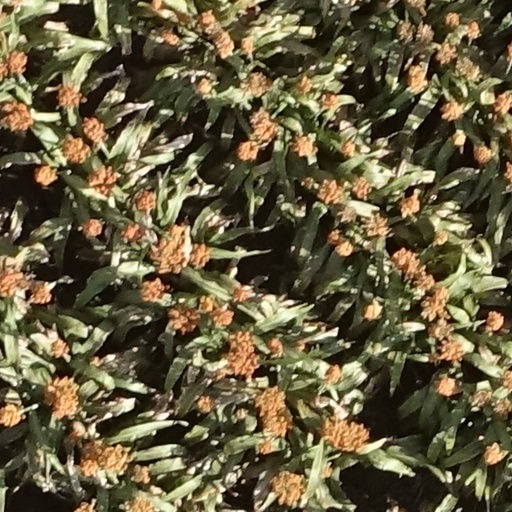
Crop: sorghum